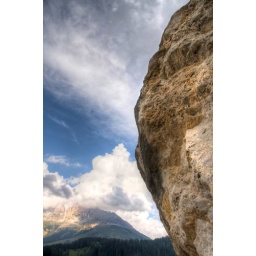
Crag against the blue sky